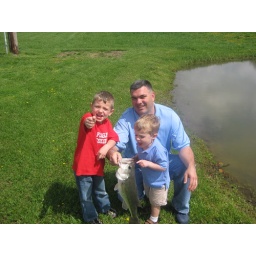
brock and his son wesley in the red shirt ,and jason's son sevey